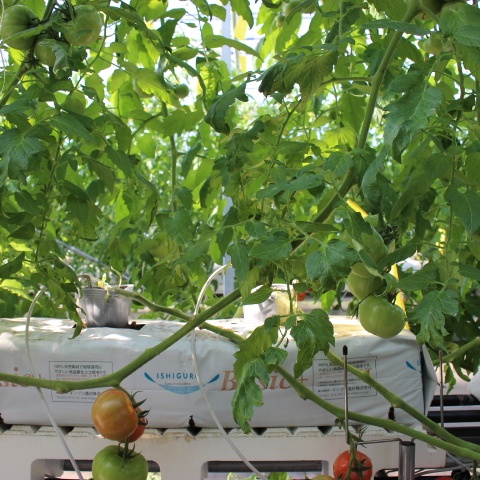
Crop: tomato